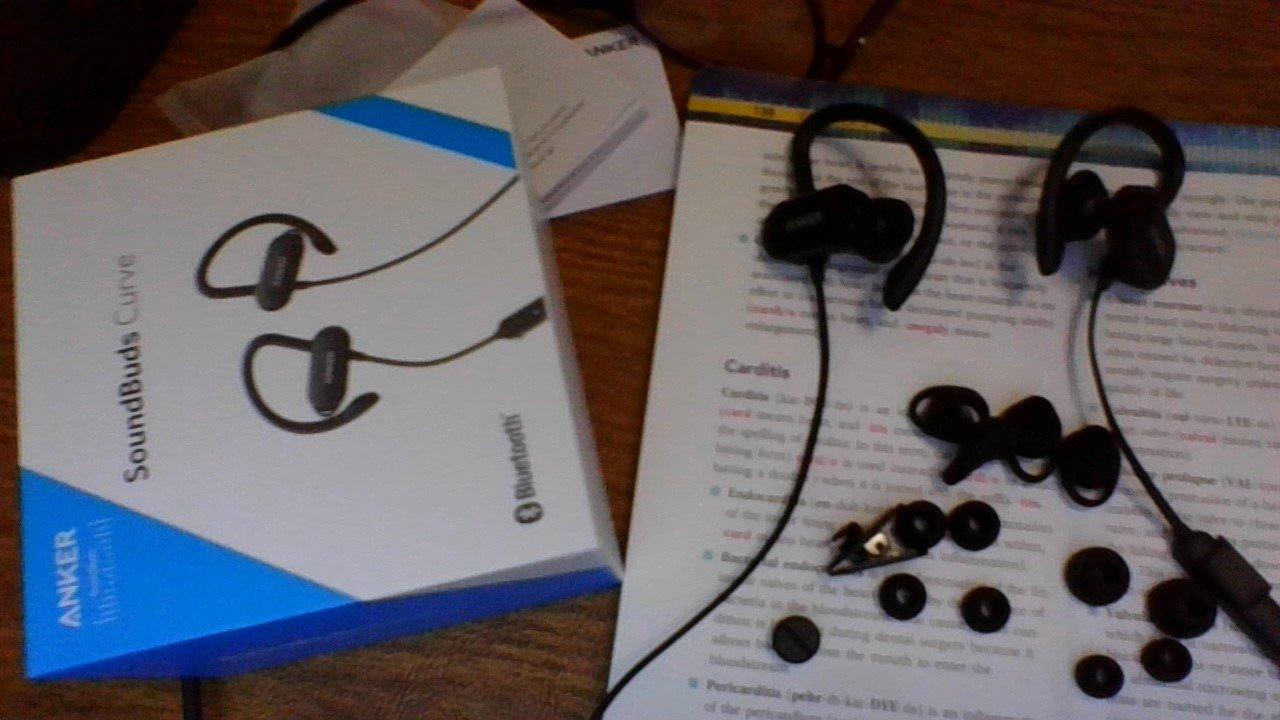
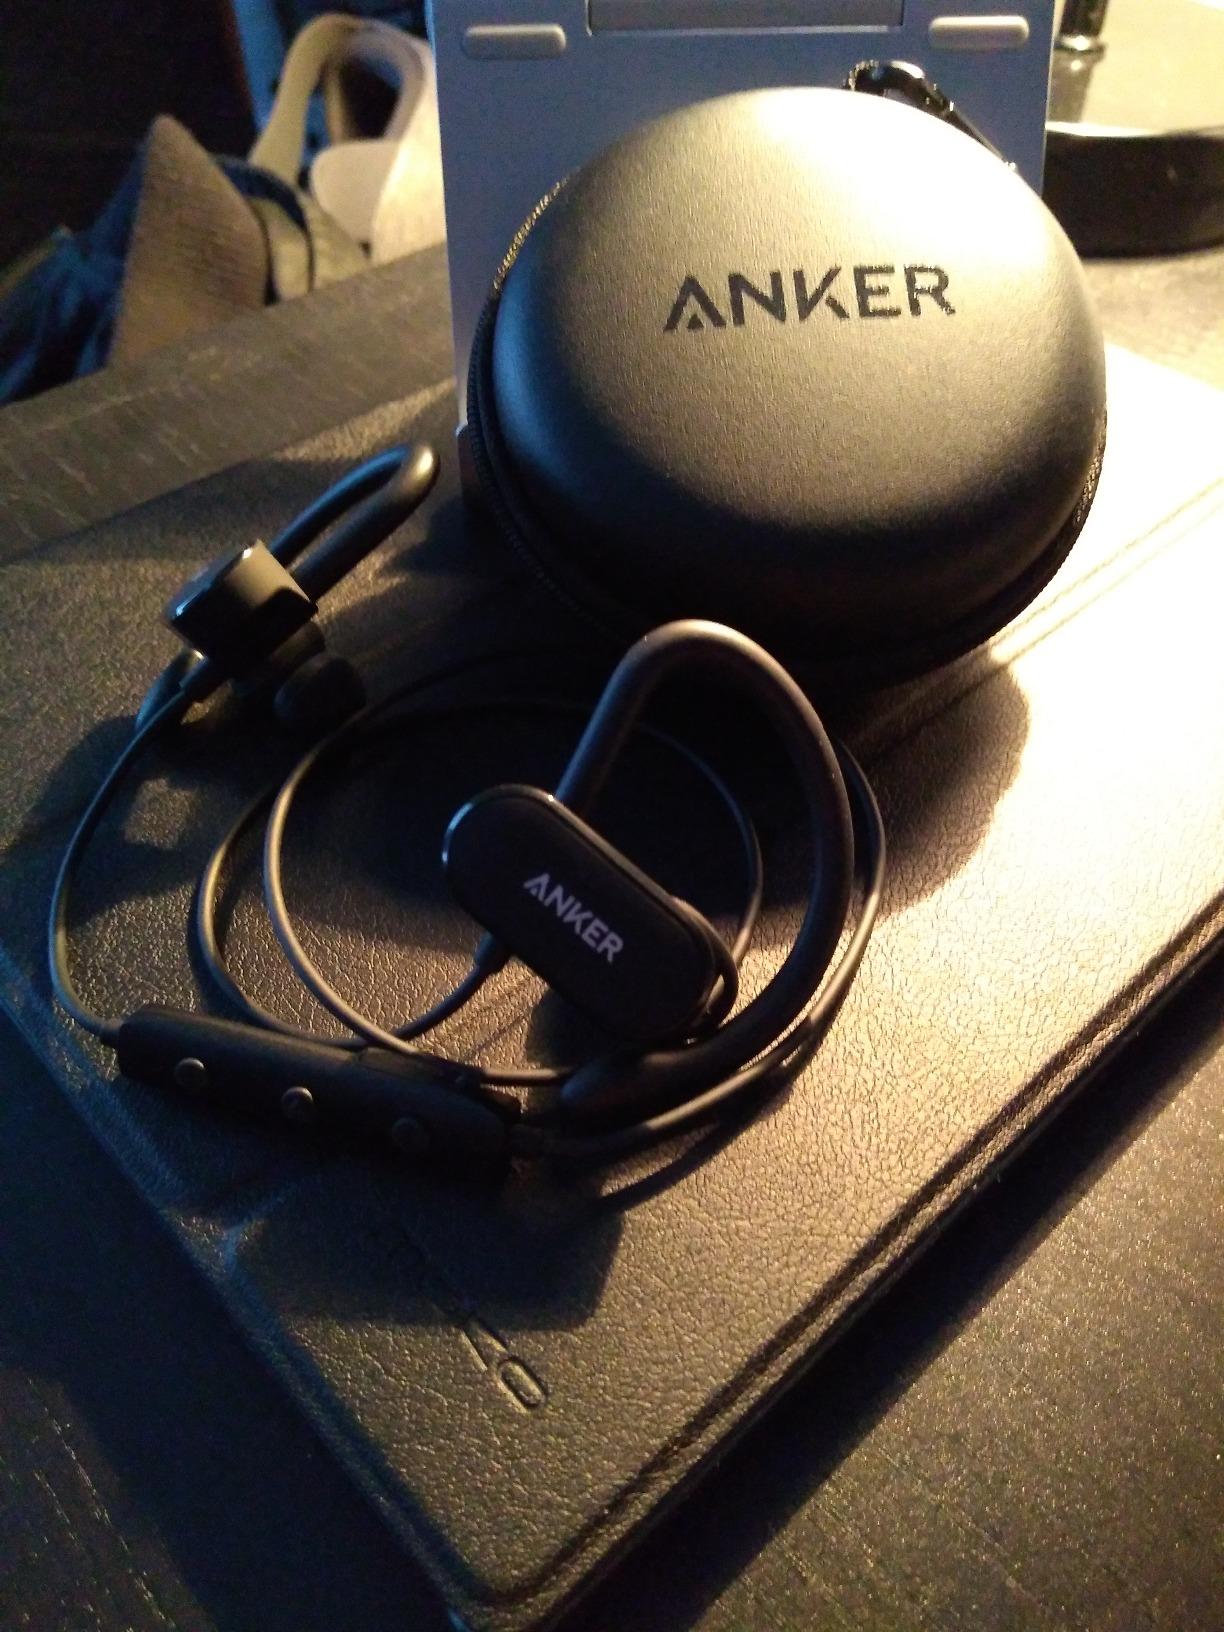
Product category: headphones
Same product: yes